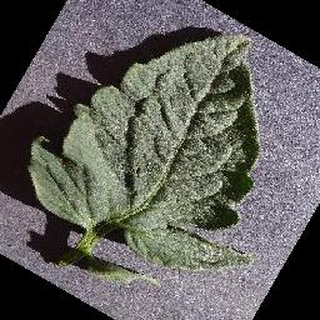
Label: healthy_tomato